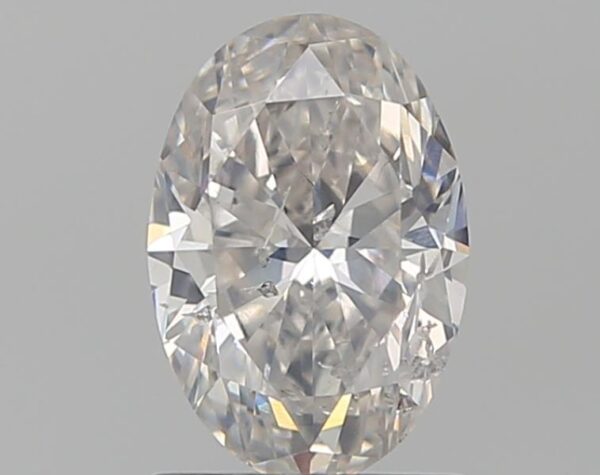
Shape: oval
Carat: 1
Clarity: SI2
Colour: H
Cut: EX
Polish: GD
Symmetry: GD
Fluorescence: N
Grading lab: IGI
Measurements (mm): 7.99 x 5.44 x 3.47